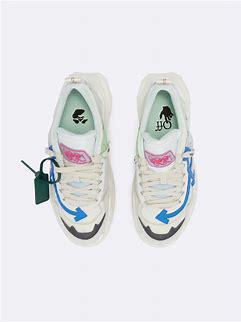
Brand: Off-White
Model: Off Odsy 1000